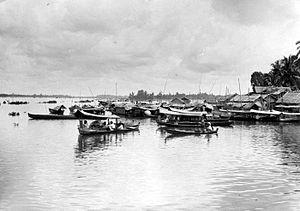
Le Barito est un fleuve de Kalimantan, la partie indonésienne de l'île de Bornéo.